Dendragapus

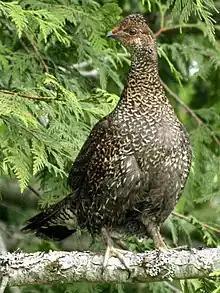
Females of both species (sooty grouse pictured) are mottled brown with dark brown and white marks on the underparts.

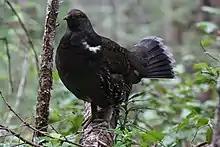
In breeding plumage, this sooty grouse male is typical of the species. It is dark grey with a yellow wattle over the eye. The tail is long and black with a square pale gray tip.

These are large grouse that inhabit highland regions of North America and Eurasia. The sooty grouse is found in the Pacific Coast Ranges and Sierra Nevada, and the dusky grouse in the Rocky Mountains. These two taxa were originally regarded as separate species, but were considered conspecific for much of the twentieth century. However, in 2006 the American Ornithologists' Union re-split them, following the DNA-based work of Barrowclough et al. (2004). whose results supported the earlier work of Brooks (1929) who regarded the two taxa as separate species based on morphology, behavior and vocalizations. The precise ranges of the two species are well-defined in the south, separated by extensive areas of unsuitable forest-free habitat, but somewhat uncertain in the north of the range of the genus where there is no separation; Barrowclough et al.'s study did not include these northern populations.